South Shetland Islands

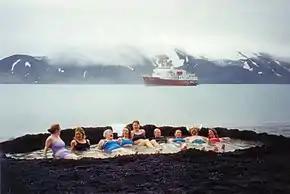
Warm volcanic bath at Port Foster, Deception Island. MV Explorer is in the background; she later sank after hitting an iceberg.

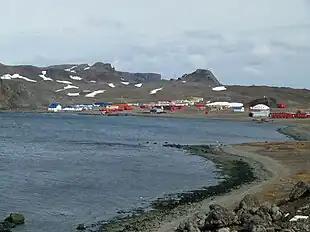
Chilean base Frei and Russian Bellingshausen (on the right)

The Russian names above are historical, and no longer the official Russian names. (See the end of the article for a complete list of islands.)